Sky position (RA, Dec in degrees): 337.547, -0.1544
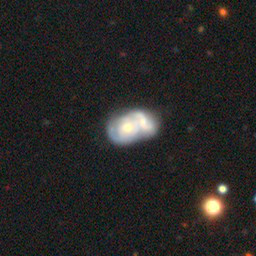
Galaxy morphology: Merging Galaxies